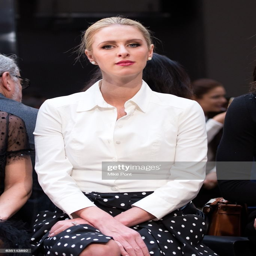
celebrity attends the fashion show during fashion week .